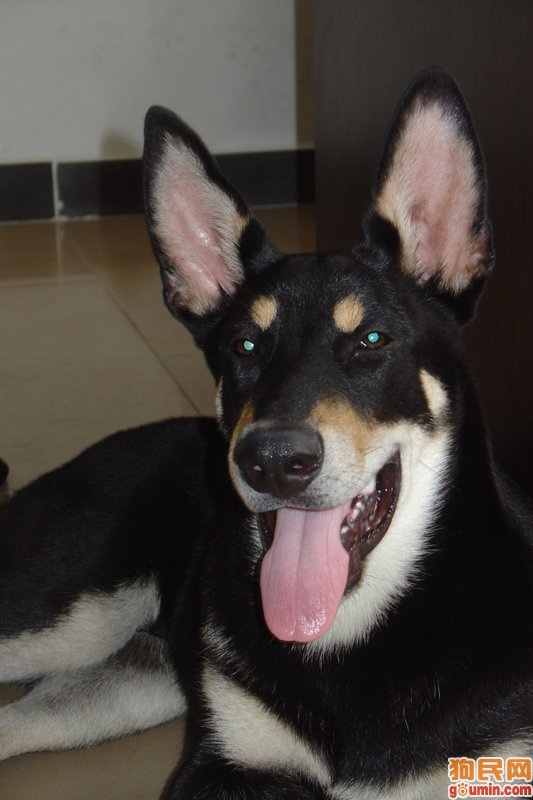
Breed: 258-n000104-Black_sable